Iain Macleod

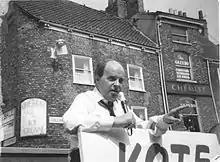
Macleod campaigning in 1970

Macleod was appointed Secretary of State for the Colonies in October 1959. He had never set foot in any of Britain's colonies, but the Hola massacre in Kenya had helped focus his thinking on the inevitable end of Empire. He told Peter Goldman of the Conservative Research Department that he intended to be the Colonial Secretary, although he later wrote that he "telescoped events rather than creating new ones". He saw Nigeria, British Somaliland, Tanganyika, Sierra Leone, Kuwait and British Cameroon become independent. He made a tour of Sub-Saharan Africa in 1960. He would often find himself in conflict with the more conservative Duncan Sandys, whom Macmillan had appointed Commonwealth Secretary as a counterweight to Macleod. Although Macmillan sympathised with Macleod's aspirations, he was sometimes disturbed at the speed with which he progressed matters, and did not always come down on his side in political disputes.